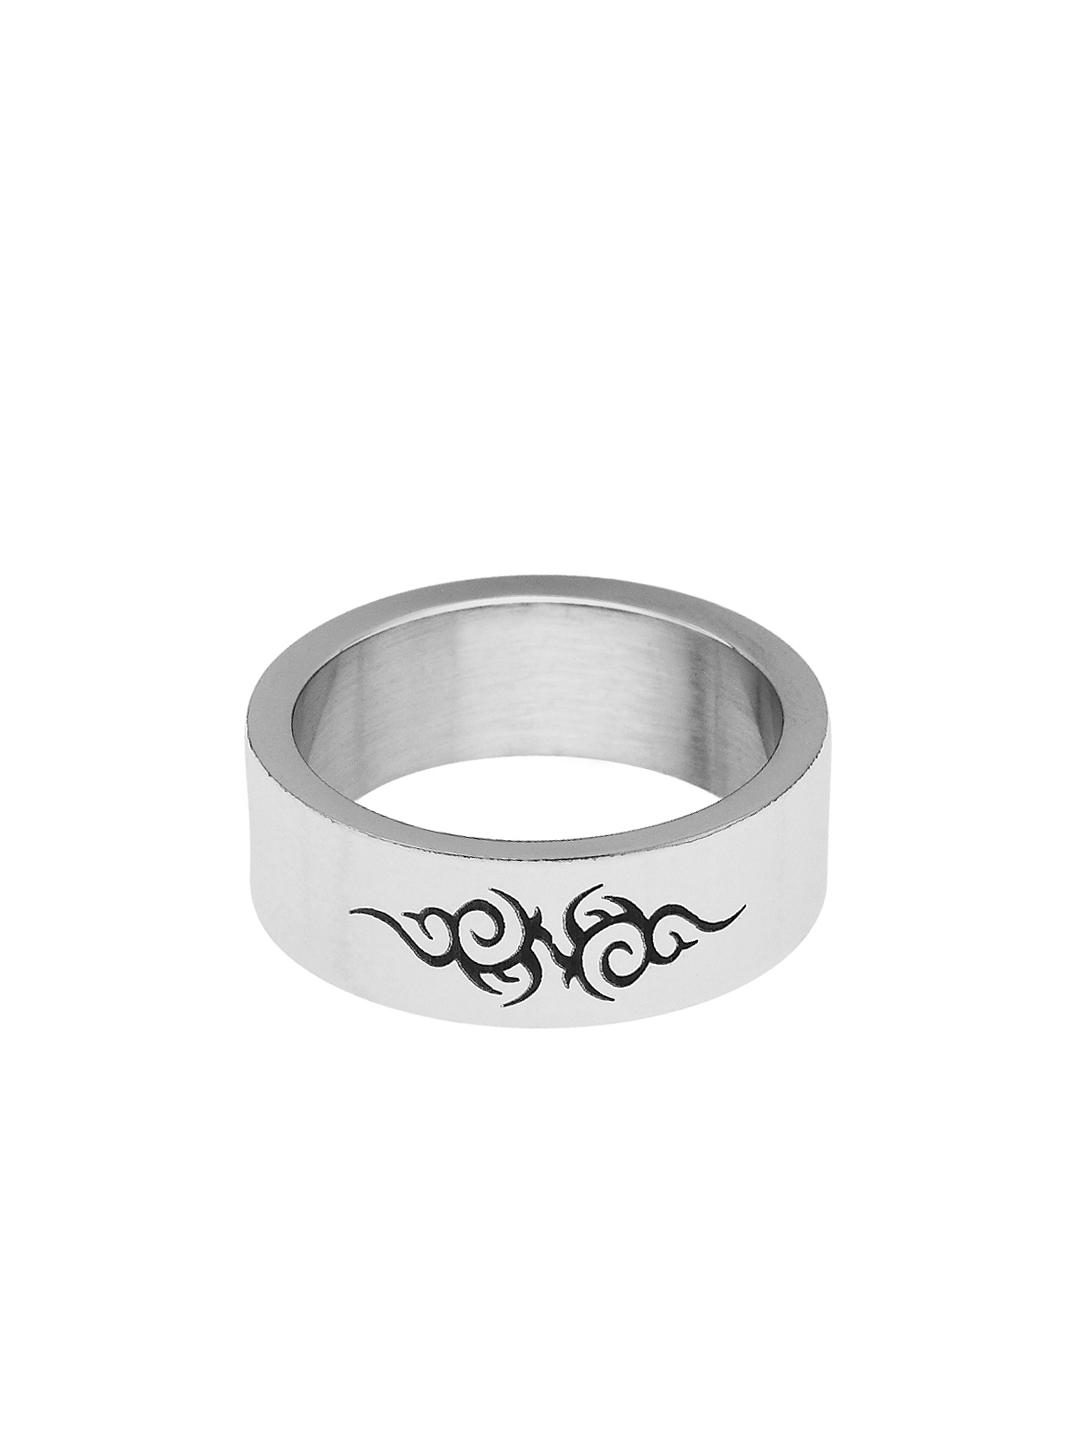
Revv Men Steel Ring
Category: Accessories / Jewellery / Ring
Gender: Men
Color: Steel
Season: Summer 2013
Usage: Casual